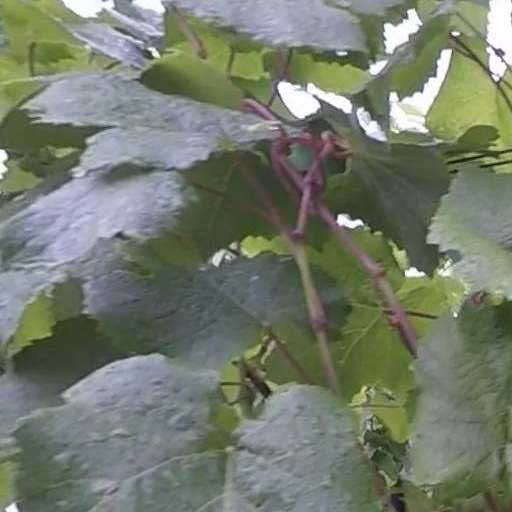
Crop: grape